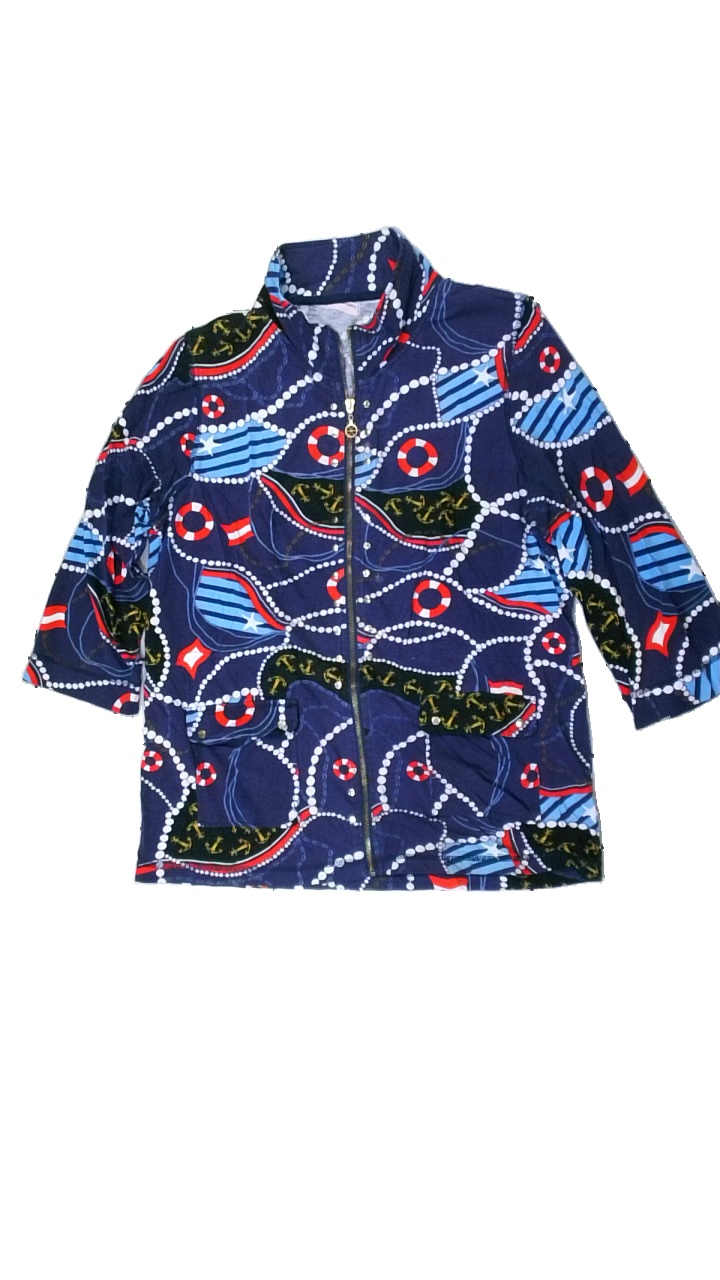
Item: Cardigan (Ladies)
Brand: Missing
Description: blå kofta med ankare, livboj och pärrlor med dragkedja, urtvättad
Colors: Red, Blue, White
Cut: Regular
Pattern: Other
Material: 100% cotton
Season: All
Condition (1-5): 2
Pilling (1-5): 5
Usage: Export
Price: <50